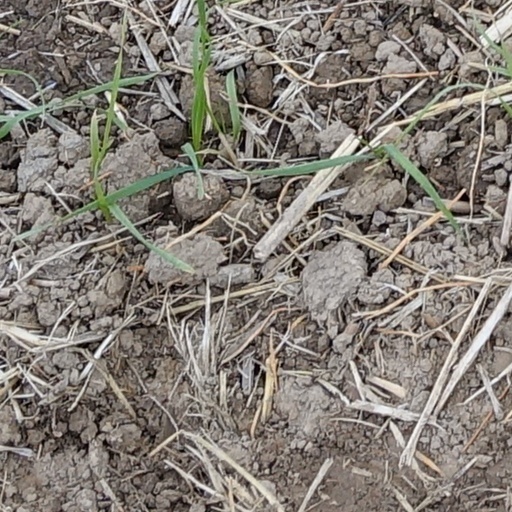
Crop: wheat